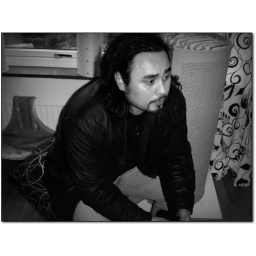
Alvaro in black & white